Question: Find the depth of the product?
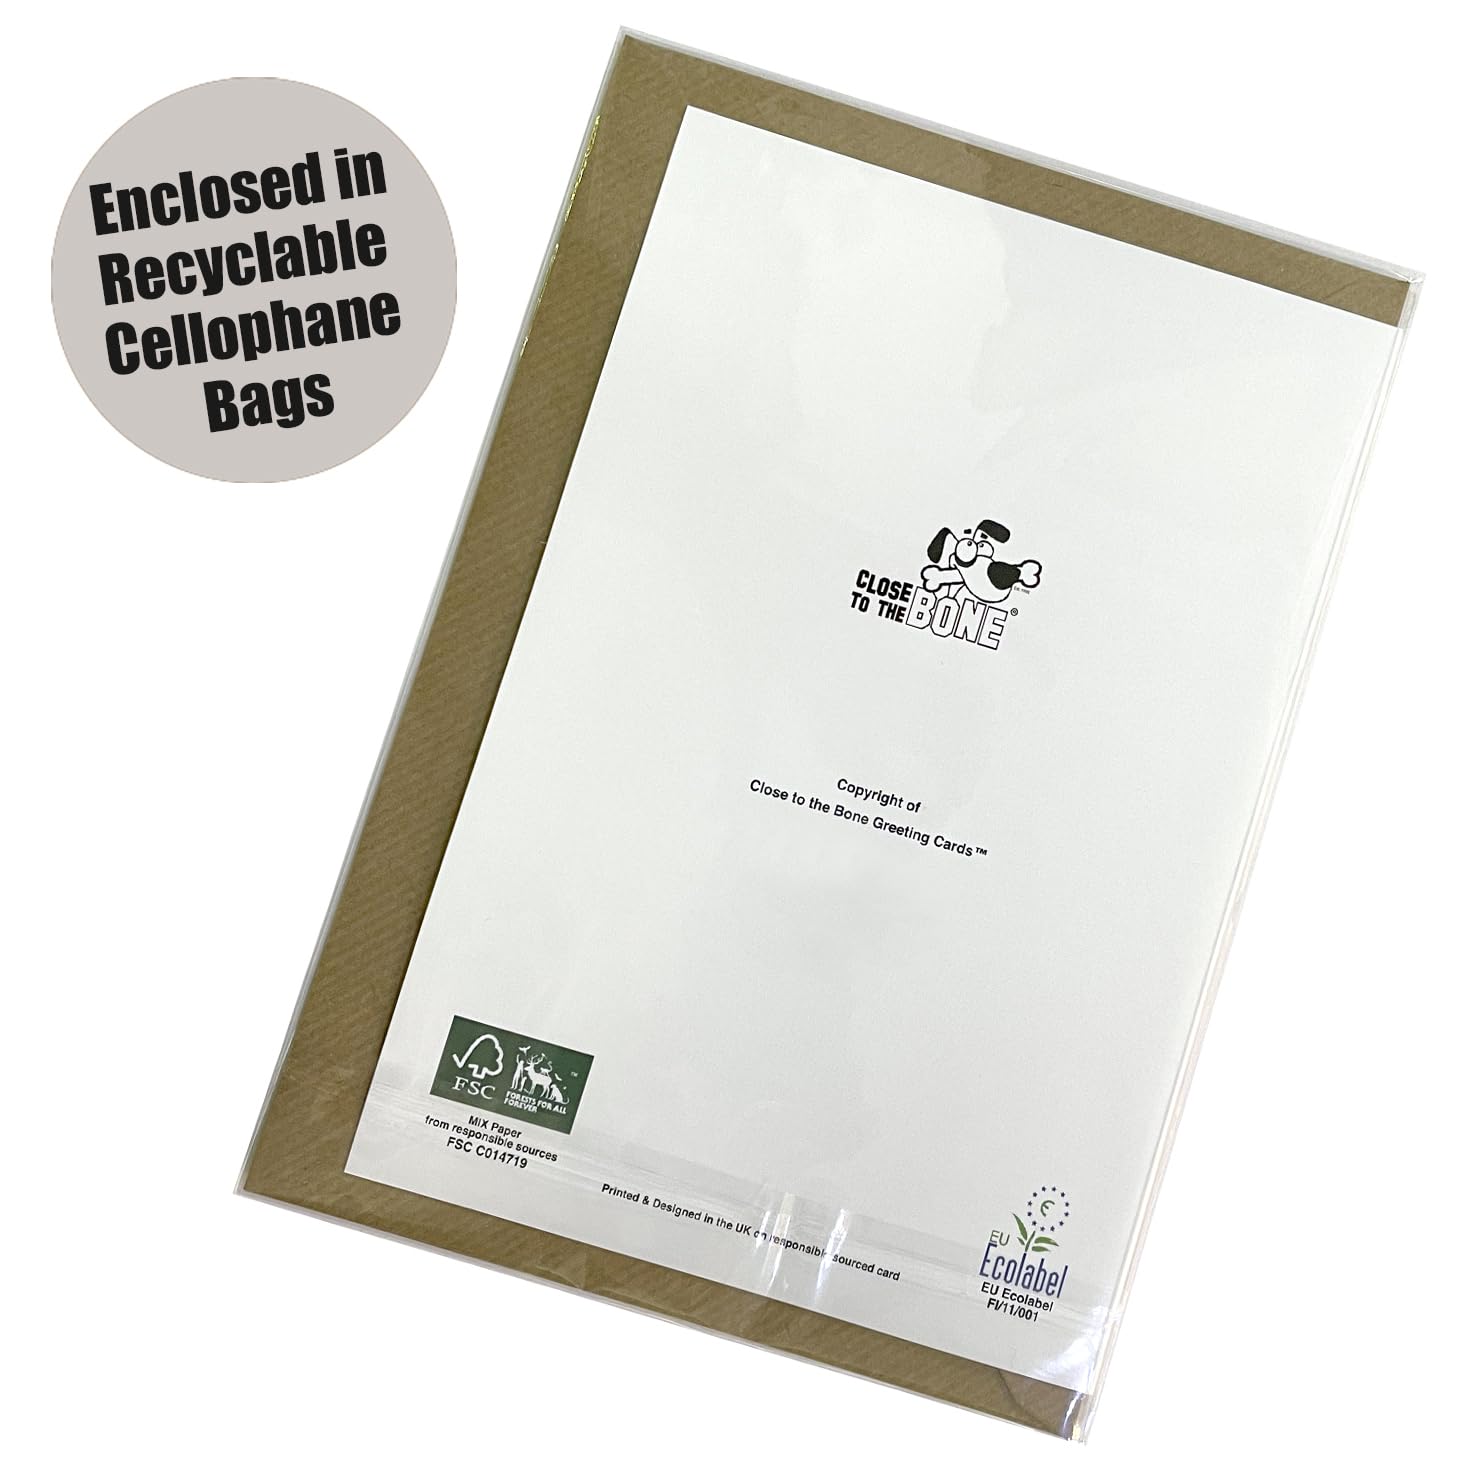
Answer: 11.0 inch